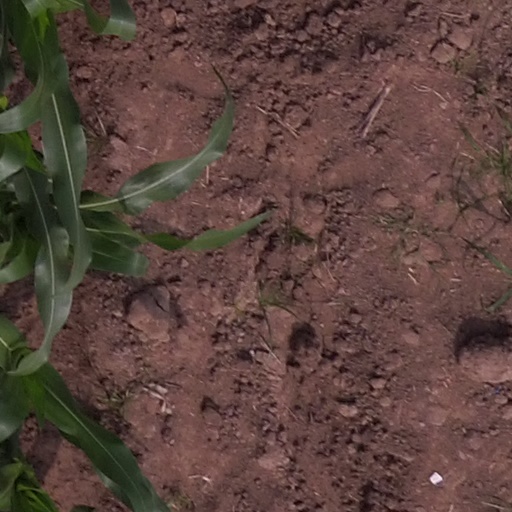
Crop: maize; corn